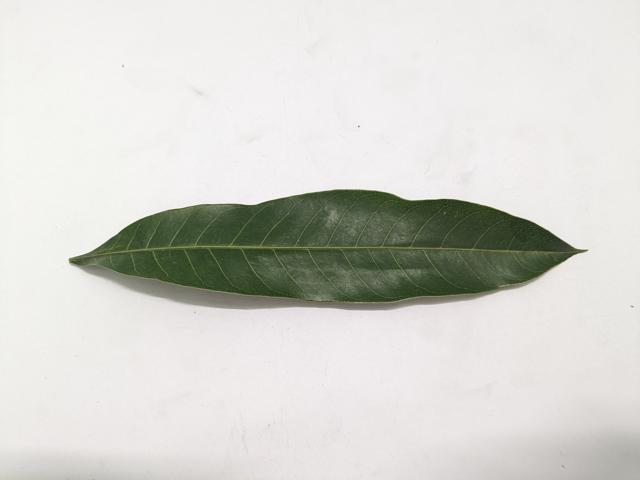
Mango leaf variety: Chaunsa